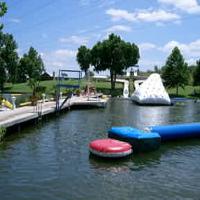
Weather: sun or clear